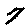
Label: 7